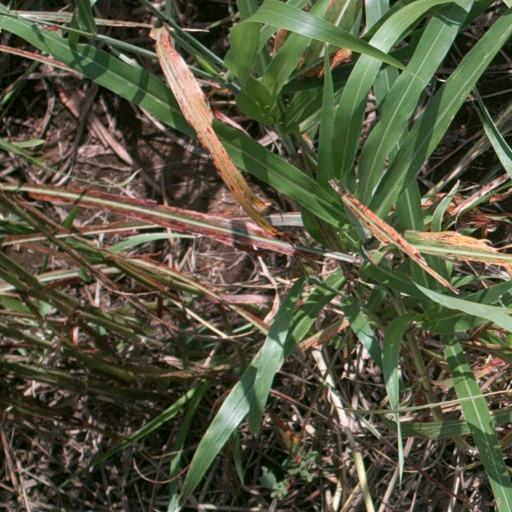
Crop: sorghum